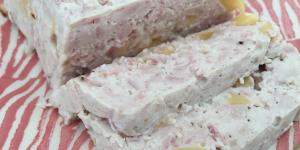
pastel de carne con jamon y queso